Lewis William Buck

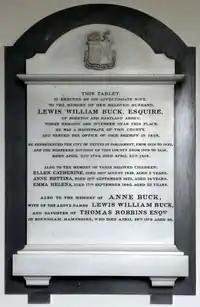
Mural monument to Lewis William Buck (1784–1858), St Helen's Church, Abbotsham

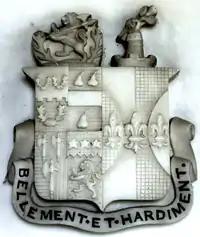
Heraldic escutcheon, detail from mural monument to Lewis William Buck (1784–1858), St Helen's Church, Abbotsham

His mural monument survives on the east wall of the south transept of St Helen's Church, Abbotsham, Devon, inscribed as follows: